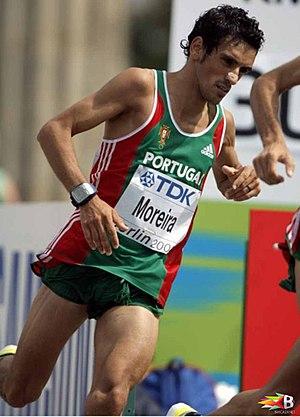
José Moreira est un athlète portugais, spécialiste du marathon.